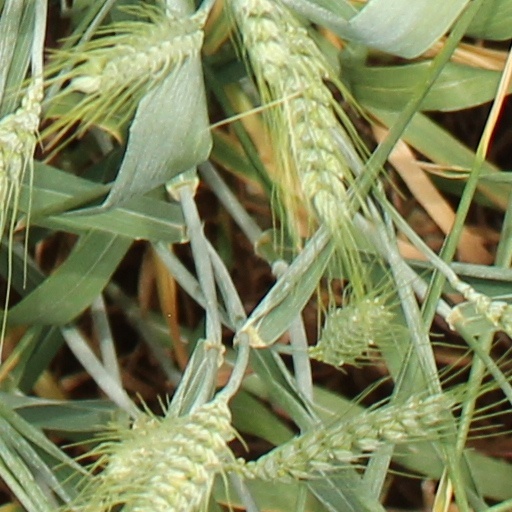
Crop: wheat